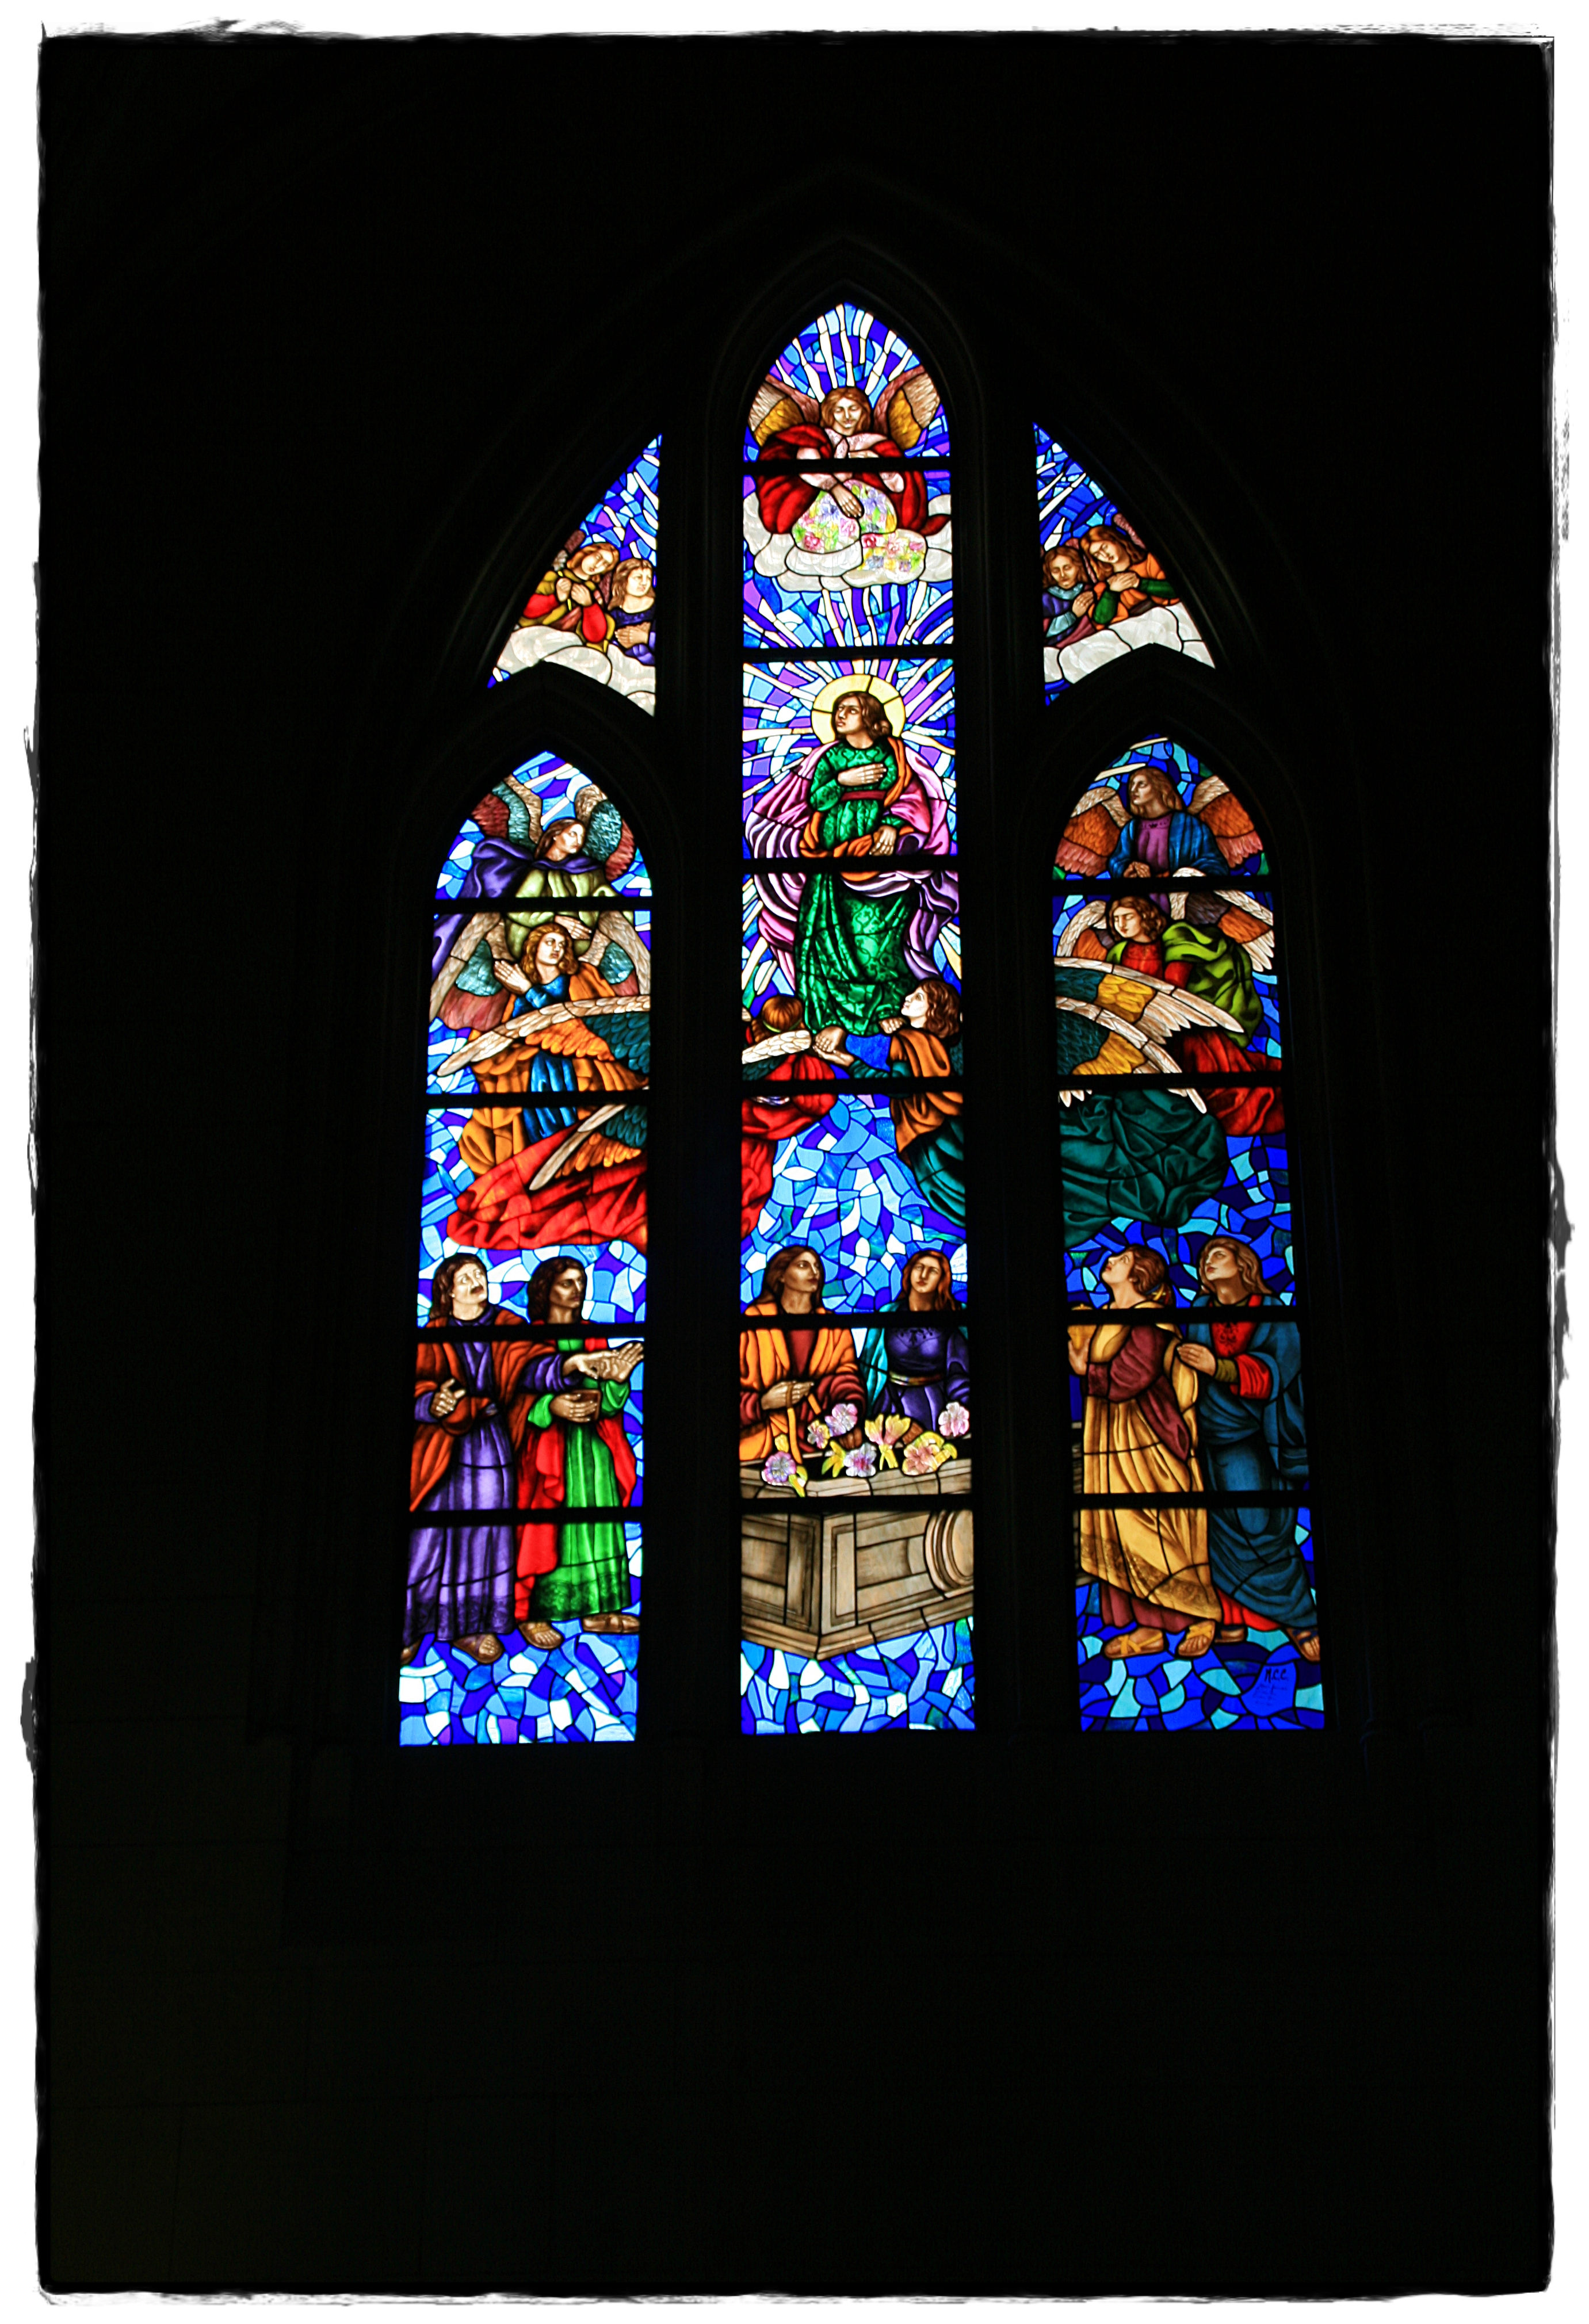
window, glass, material, stained glass, madrid, catedraldelaalmudena